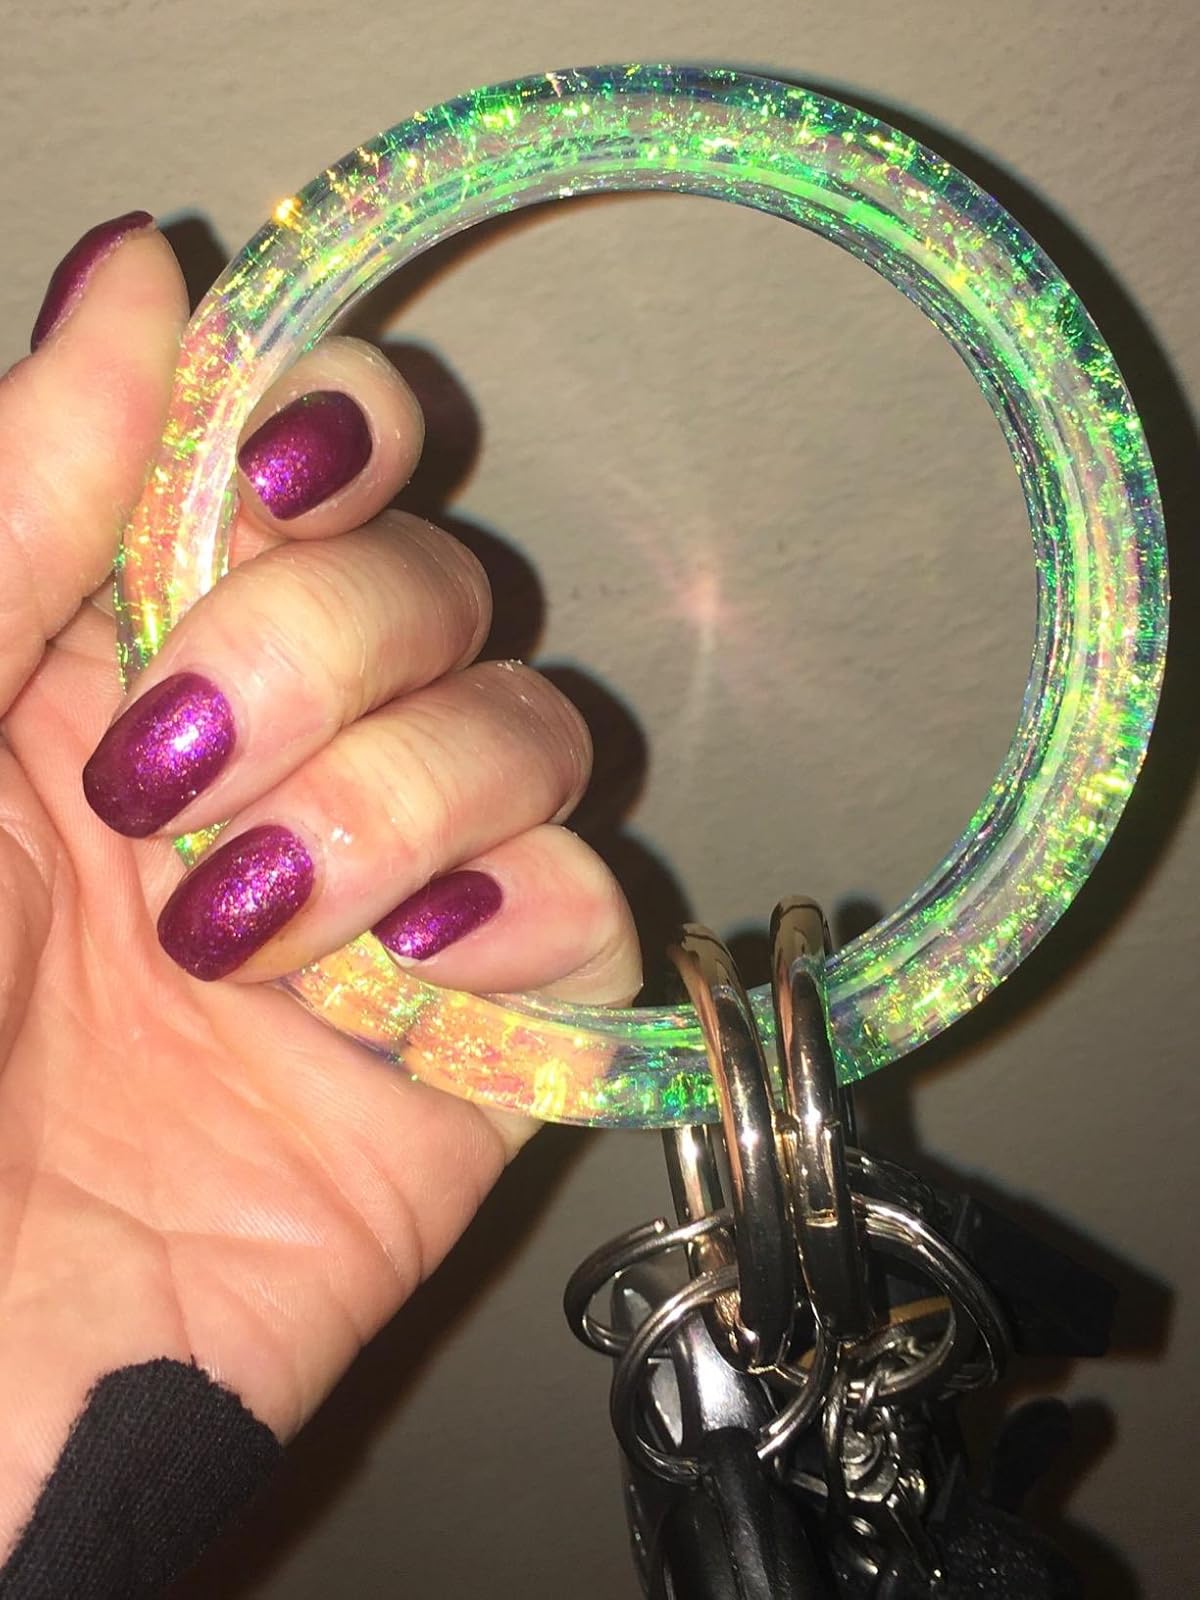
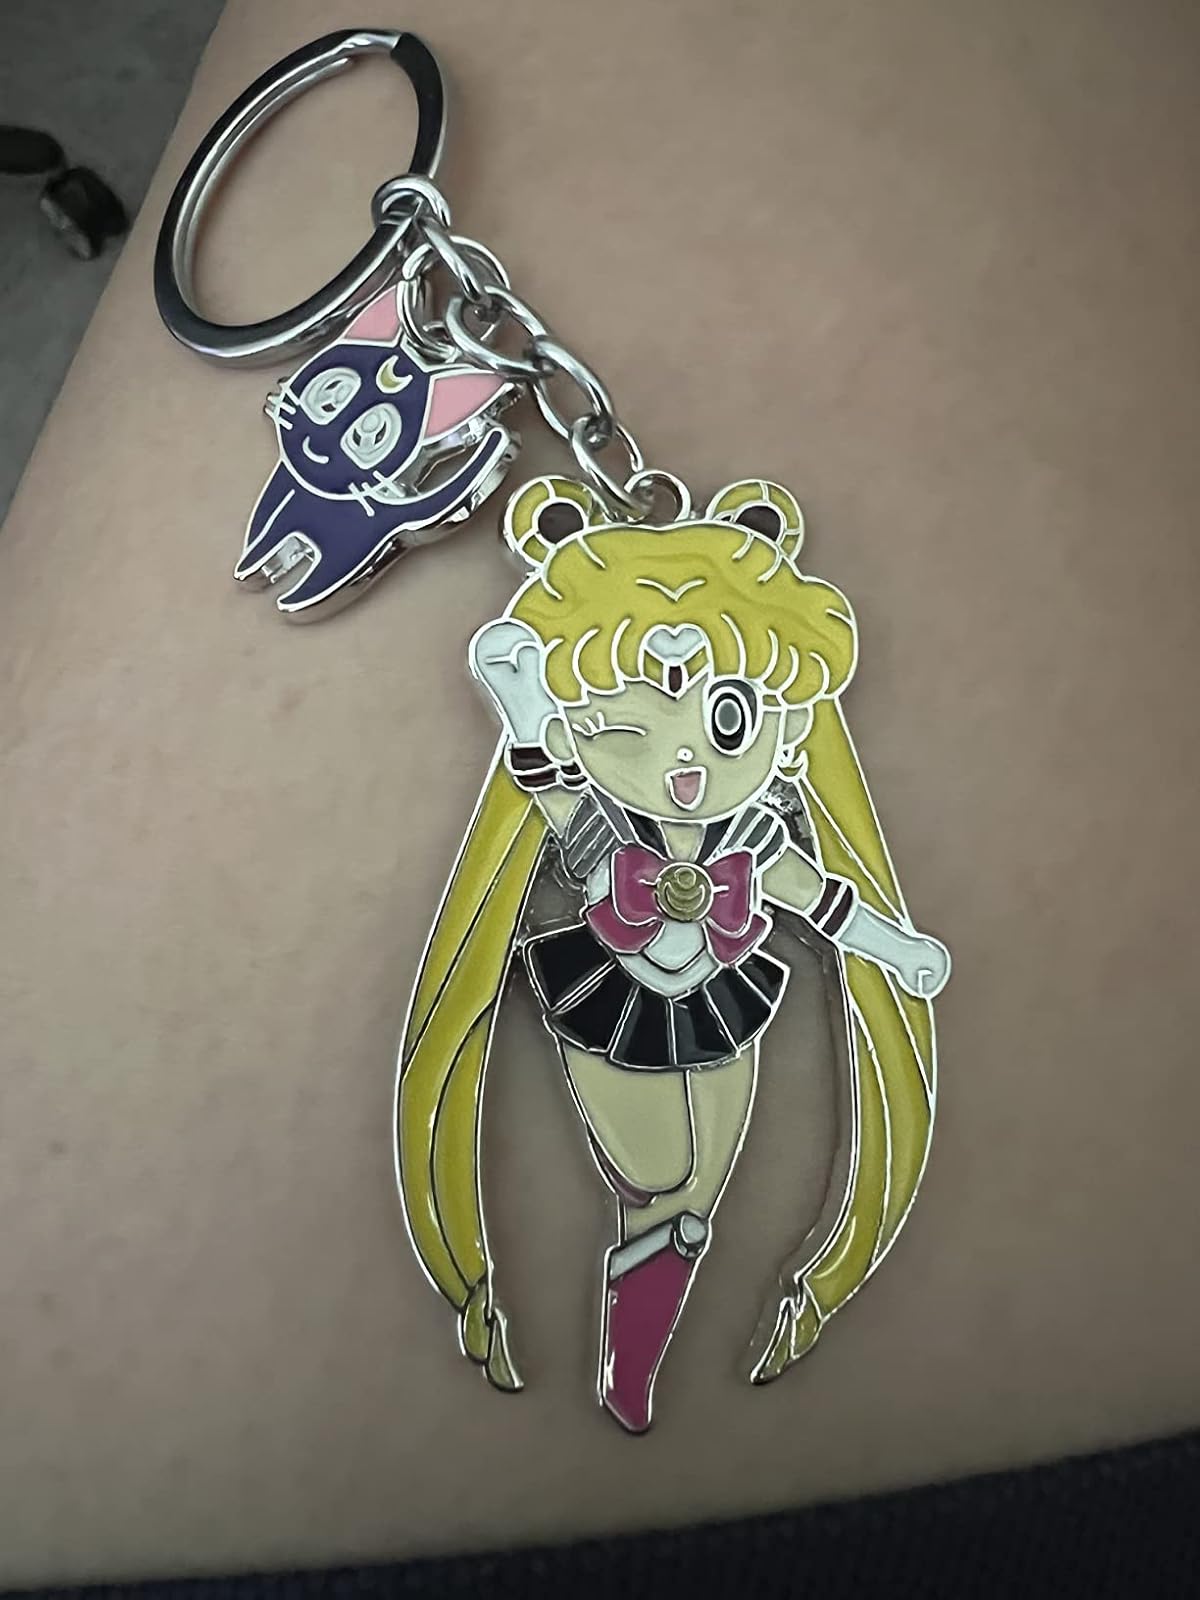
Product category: accessories_keychain
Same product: no